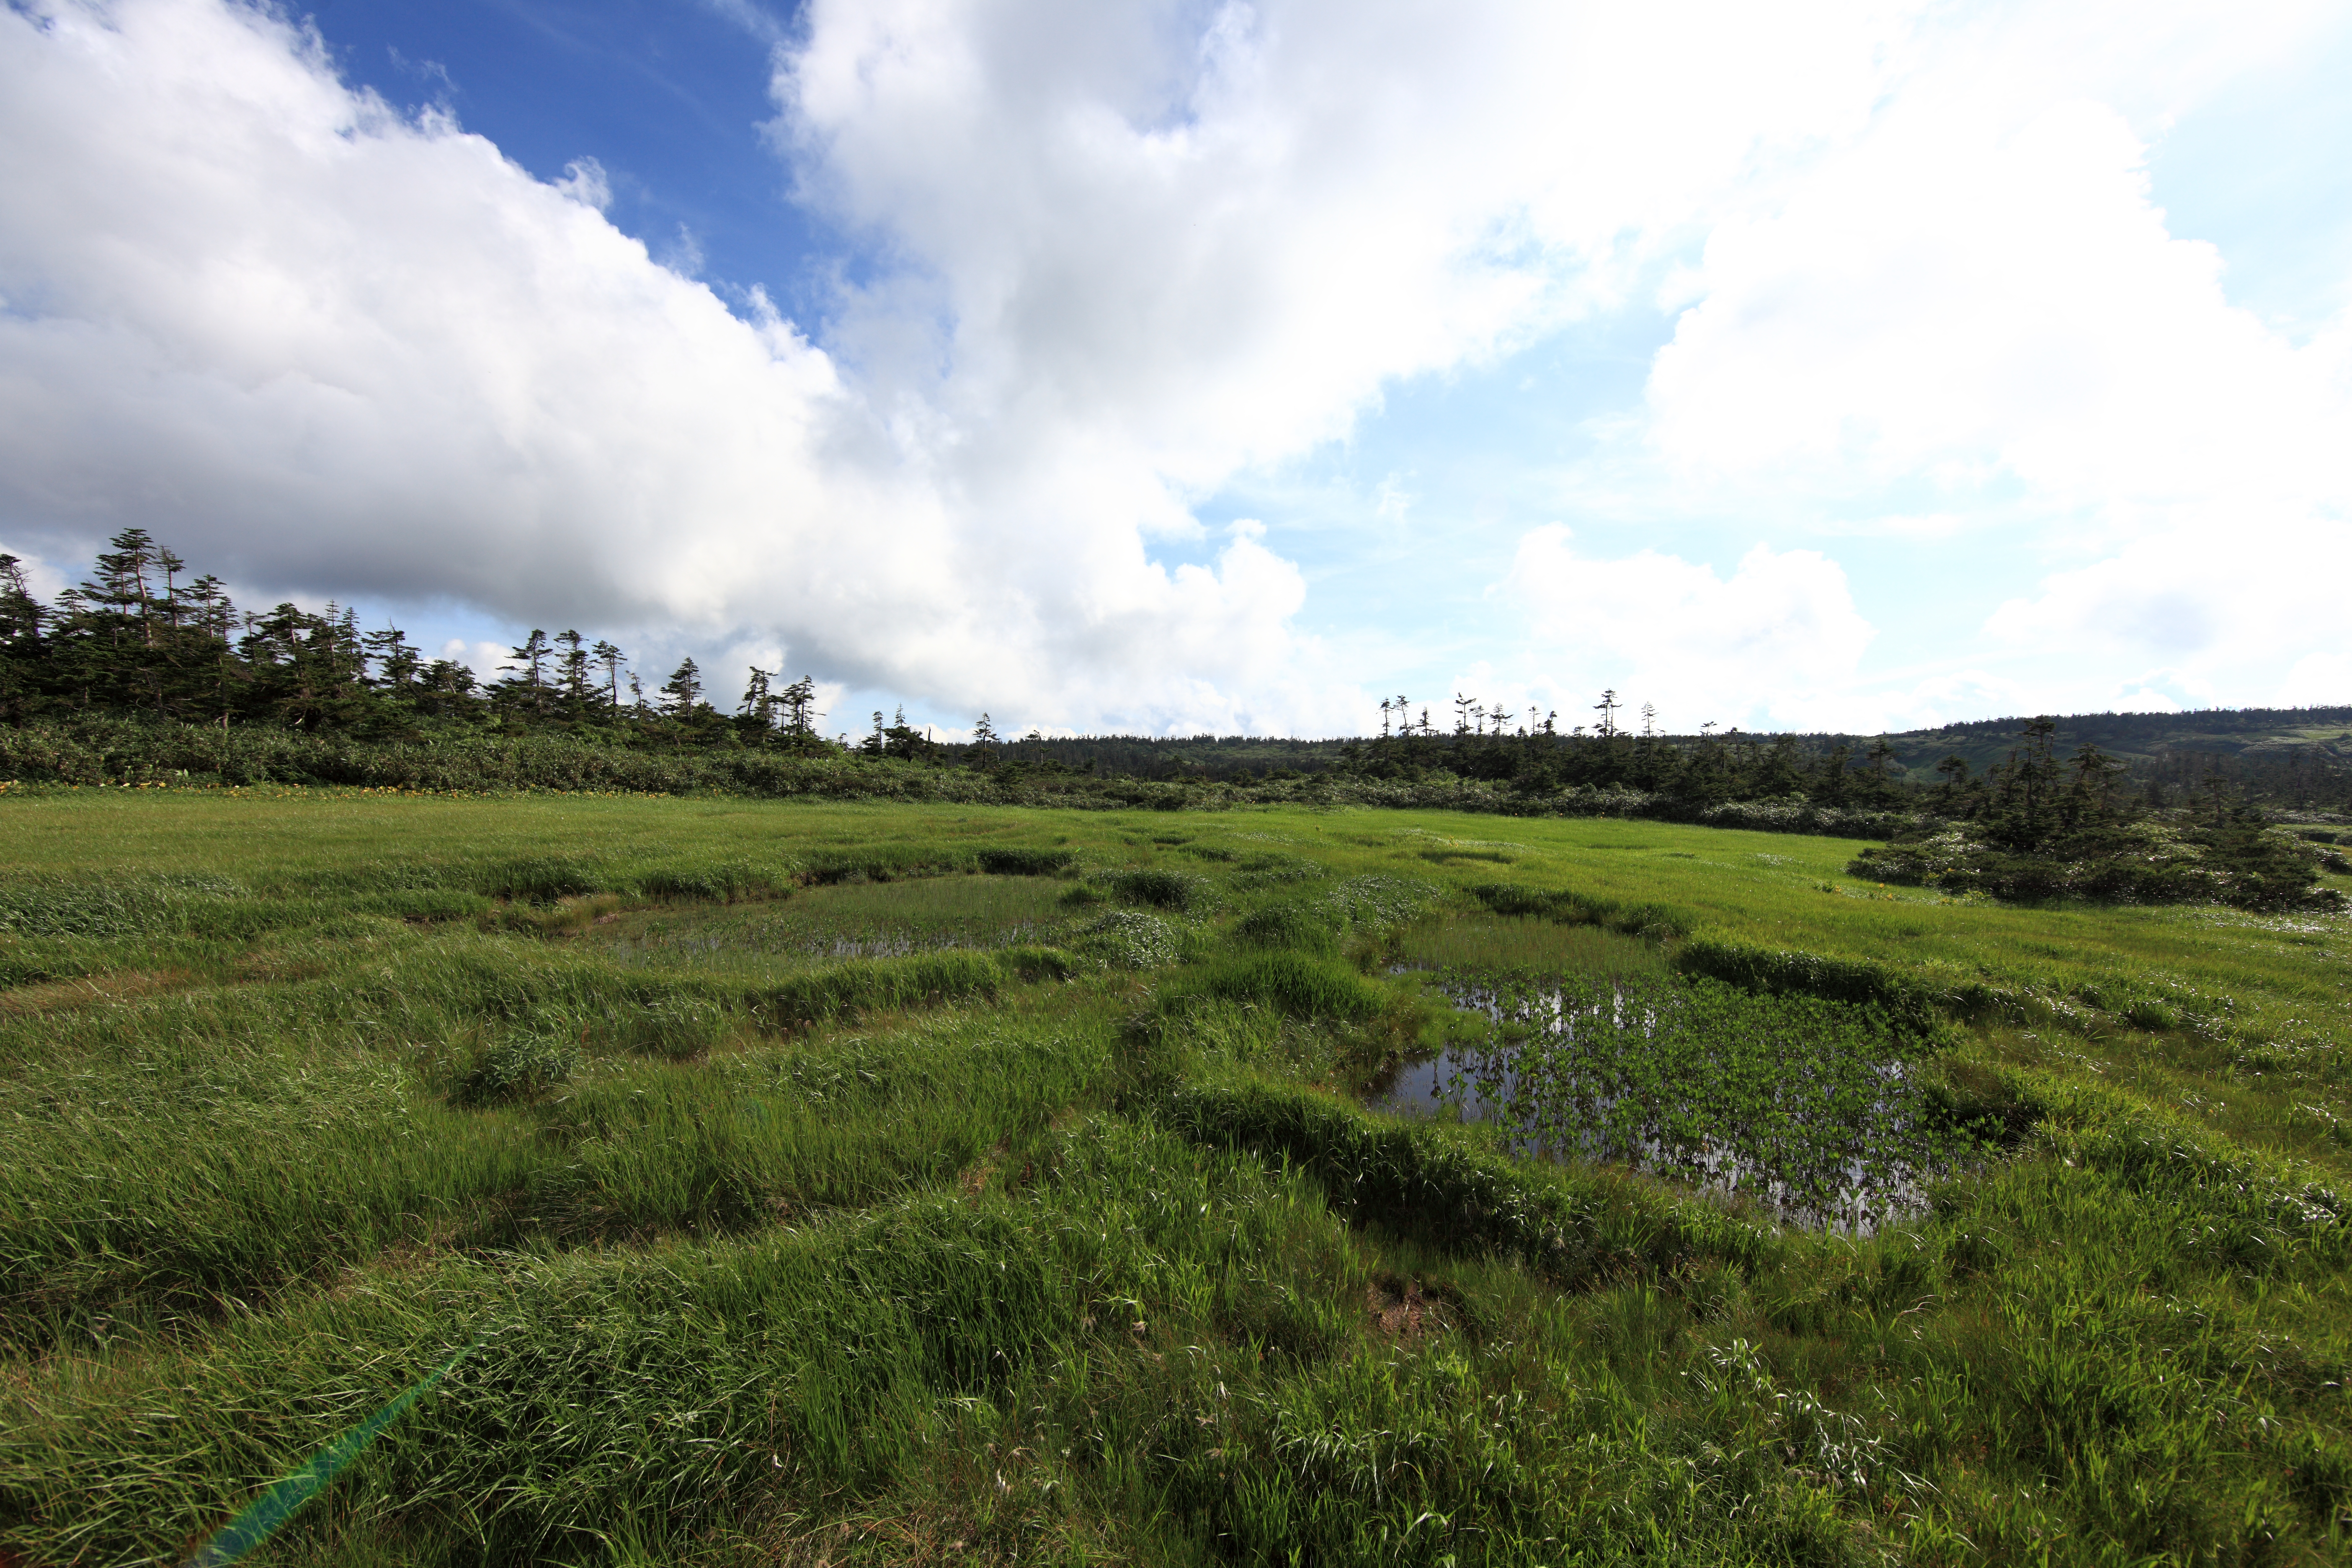
landscape, grass, horizon, marsh, wetlands, cloud, sky, field, lawn, meadow, prairie, hill, high, pasture, soil, agriculture, ridge, plain, grassland, wetland, bog, plateau, 5d, hires, habitat, markii, ecosystem, hi, res, resolution, canonef14mmf28liiusm, iwate, hachimantai, tundra, steppe, rural area, natural environment, geographical feature, grass family, land lot